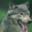
Label: wolf